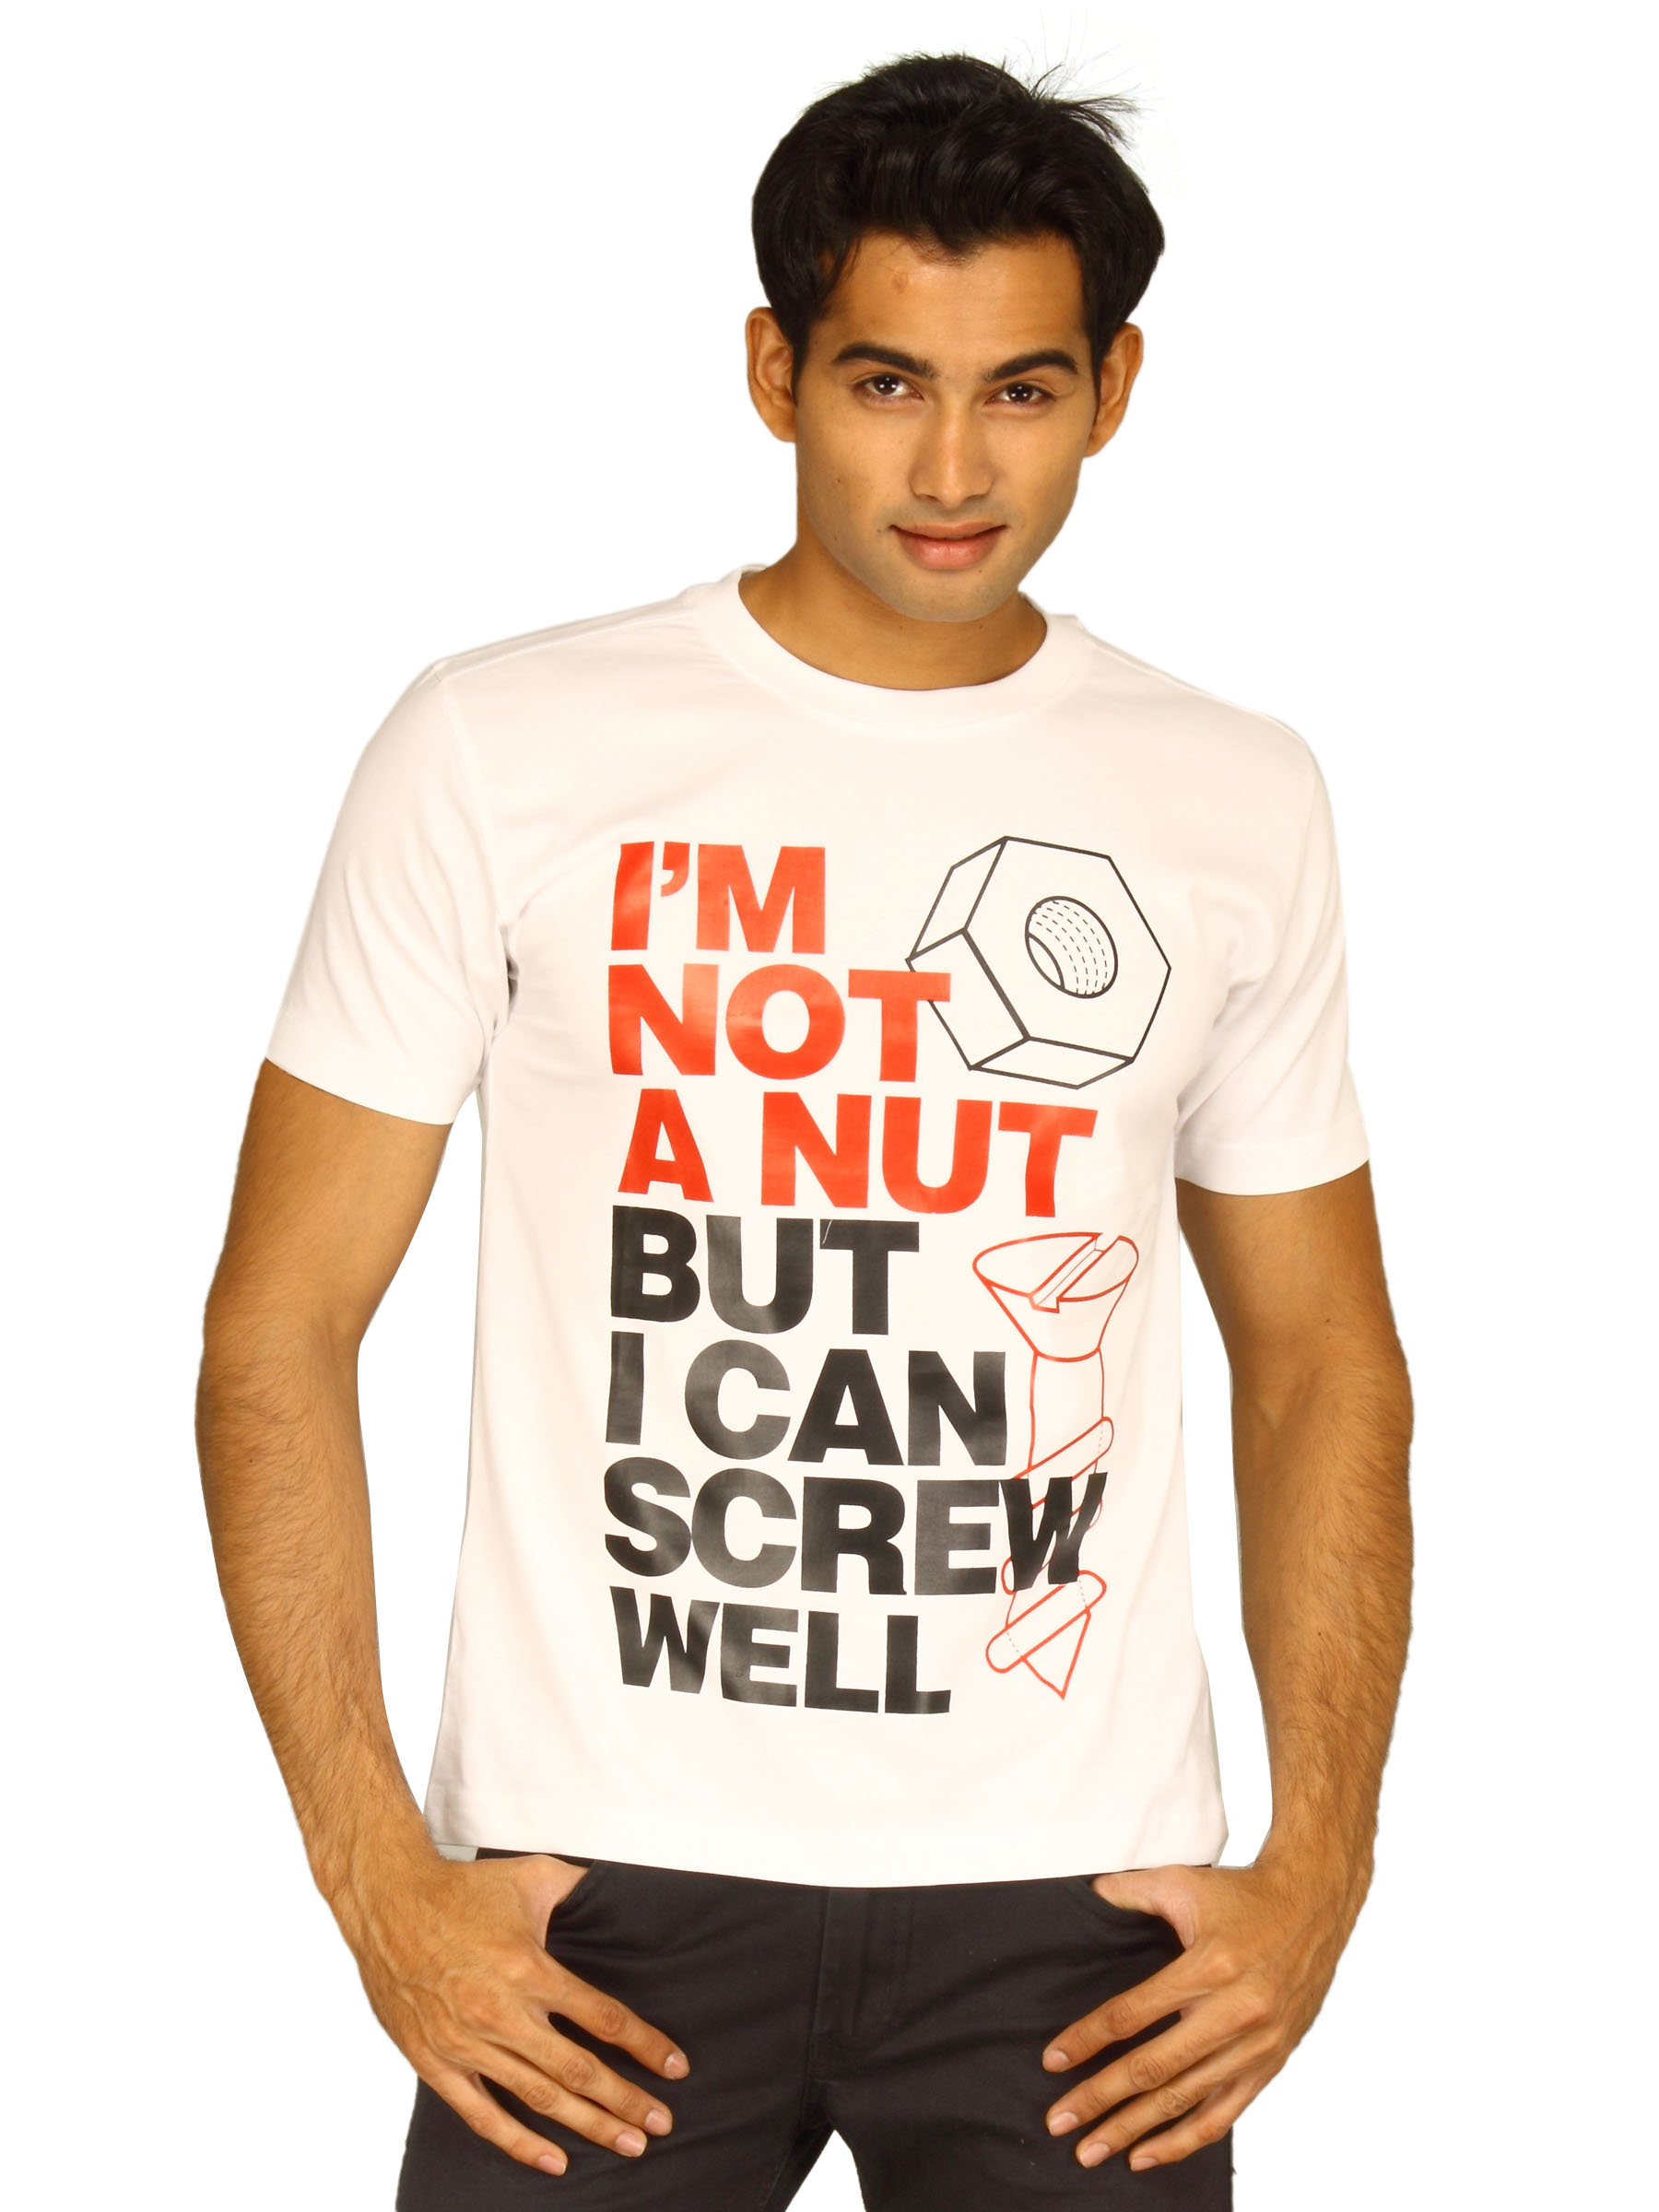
Myntra Men's I'm not a nut White T-shirt
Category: Apparel / Topwear / Tshirts
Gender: Men
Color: White
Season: Summer 2011
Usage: Casual